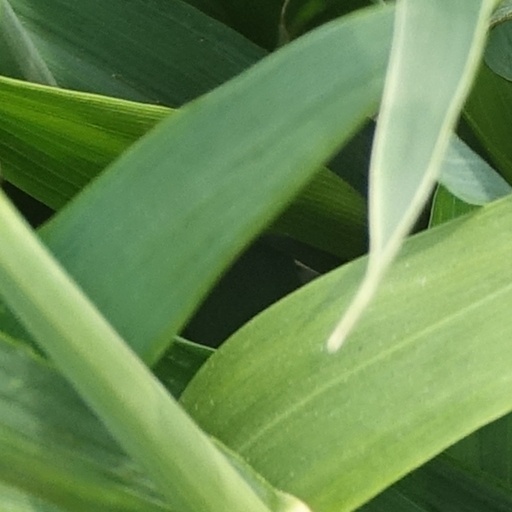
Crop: wheat